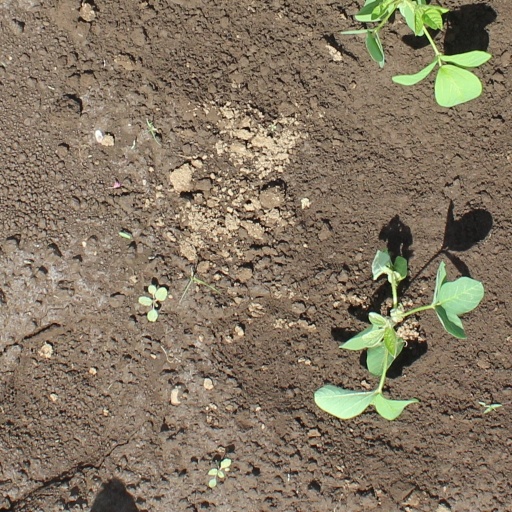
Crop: soybean